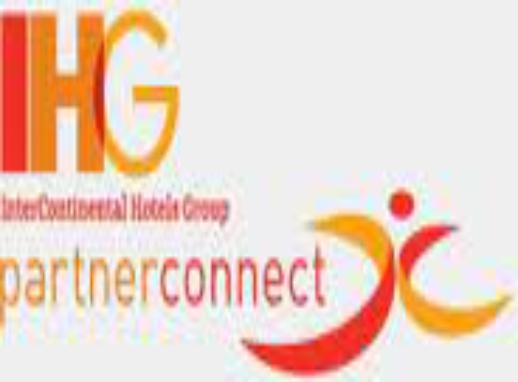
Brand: IHG
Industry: Others